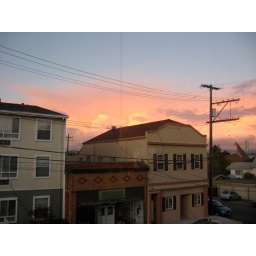
I looked out my window just in time to see the lovely sky before the sunset.